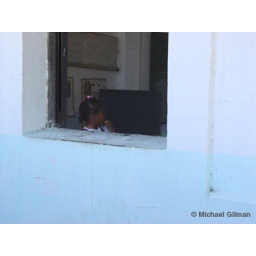
November 2003. Sony F717.Santa Cruz, Cuba.A girl in the window of a small Cuban School.